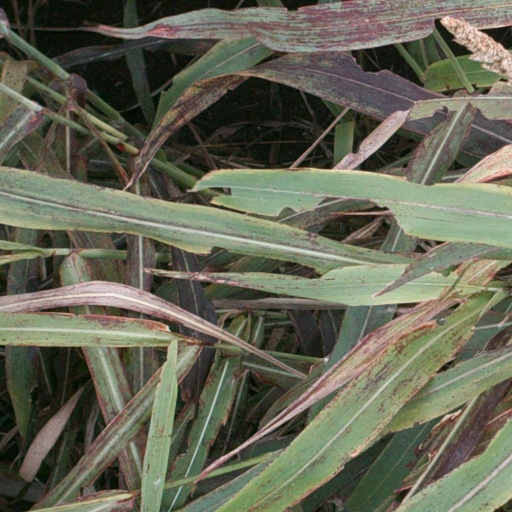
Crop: sorghum